Anti-gay purges in Canada

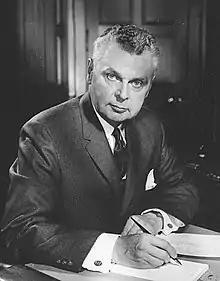
Prime Minister John Diefenbaker

During the 1950s, Privy Council changed the criteria needed for civil servants to keep or maintain their security clearance. In addition to having to prove their loyalty, civil servants were required to prove their reliability of character.